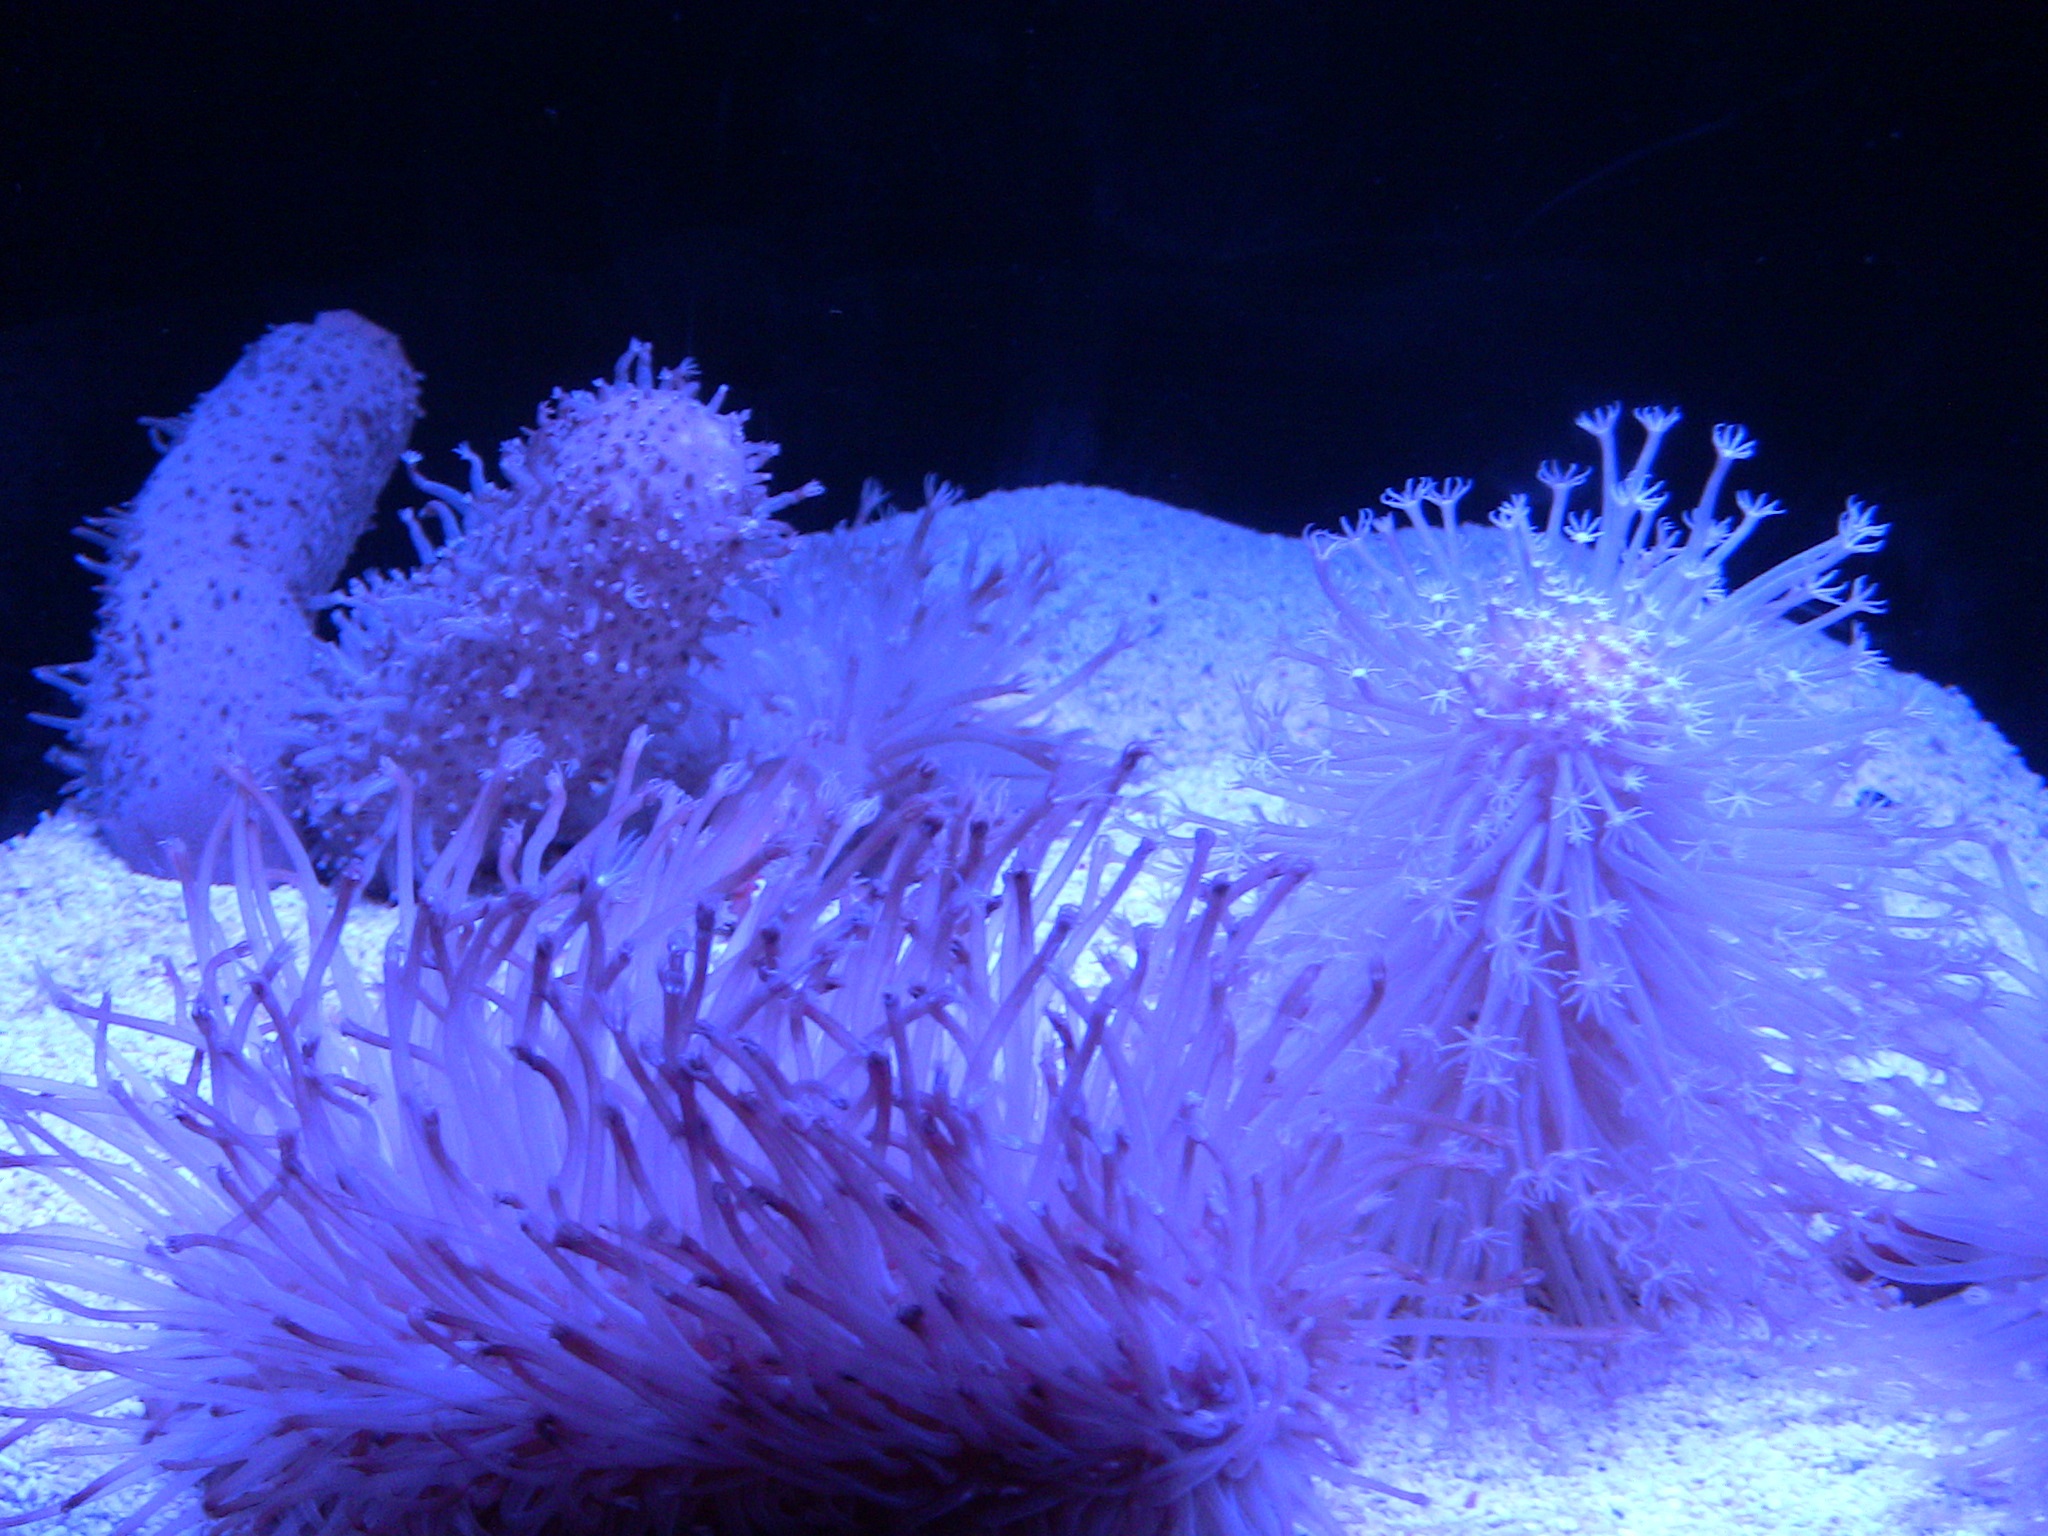
biology, blue, coral, invertebrate, reef, tokyo, aquarium, cnidaria, water tank, sea anemone, marine biology, marine invertebrates, sumida aquarium, tokyo solamachi